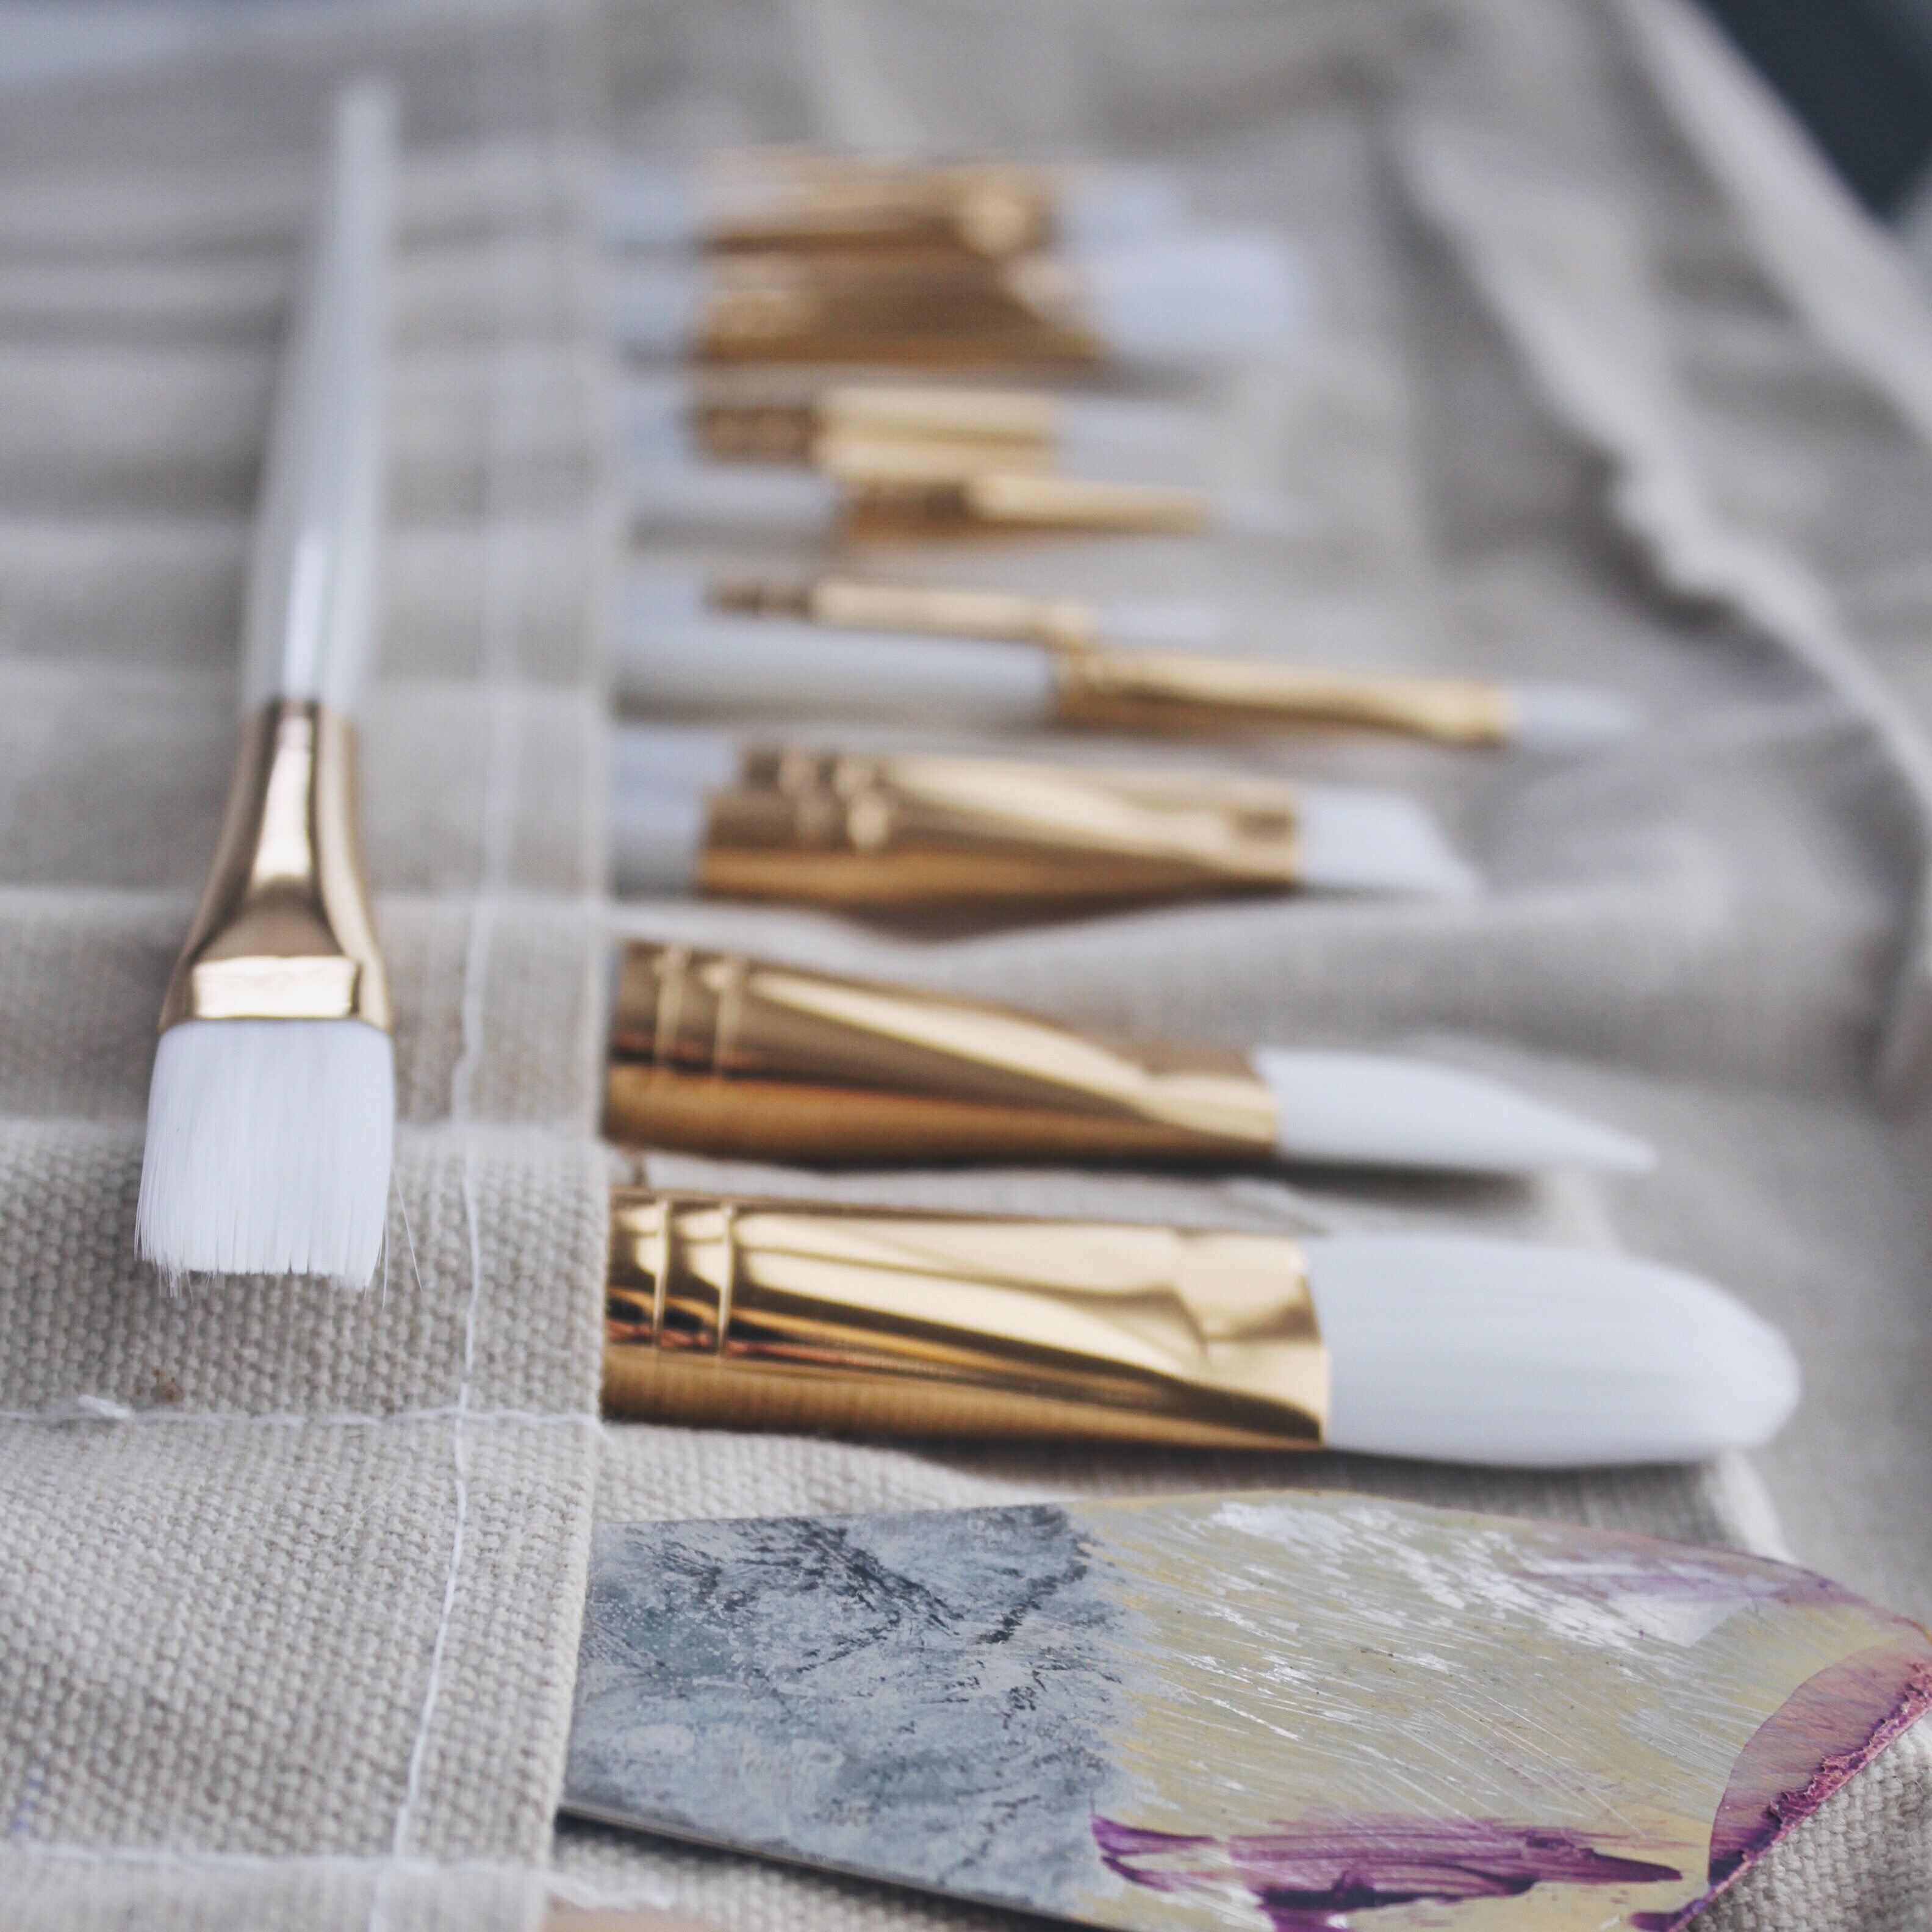
room, table, linens, furniture, metal